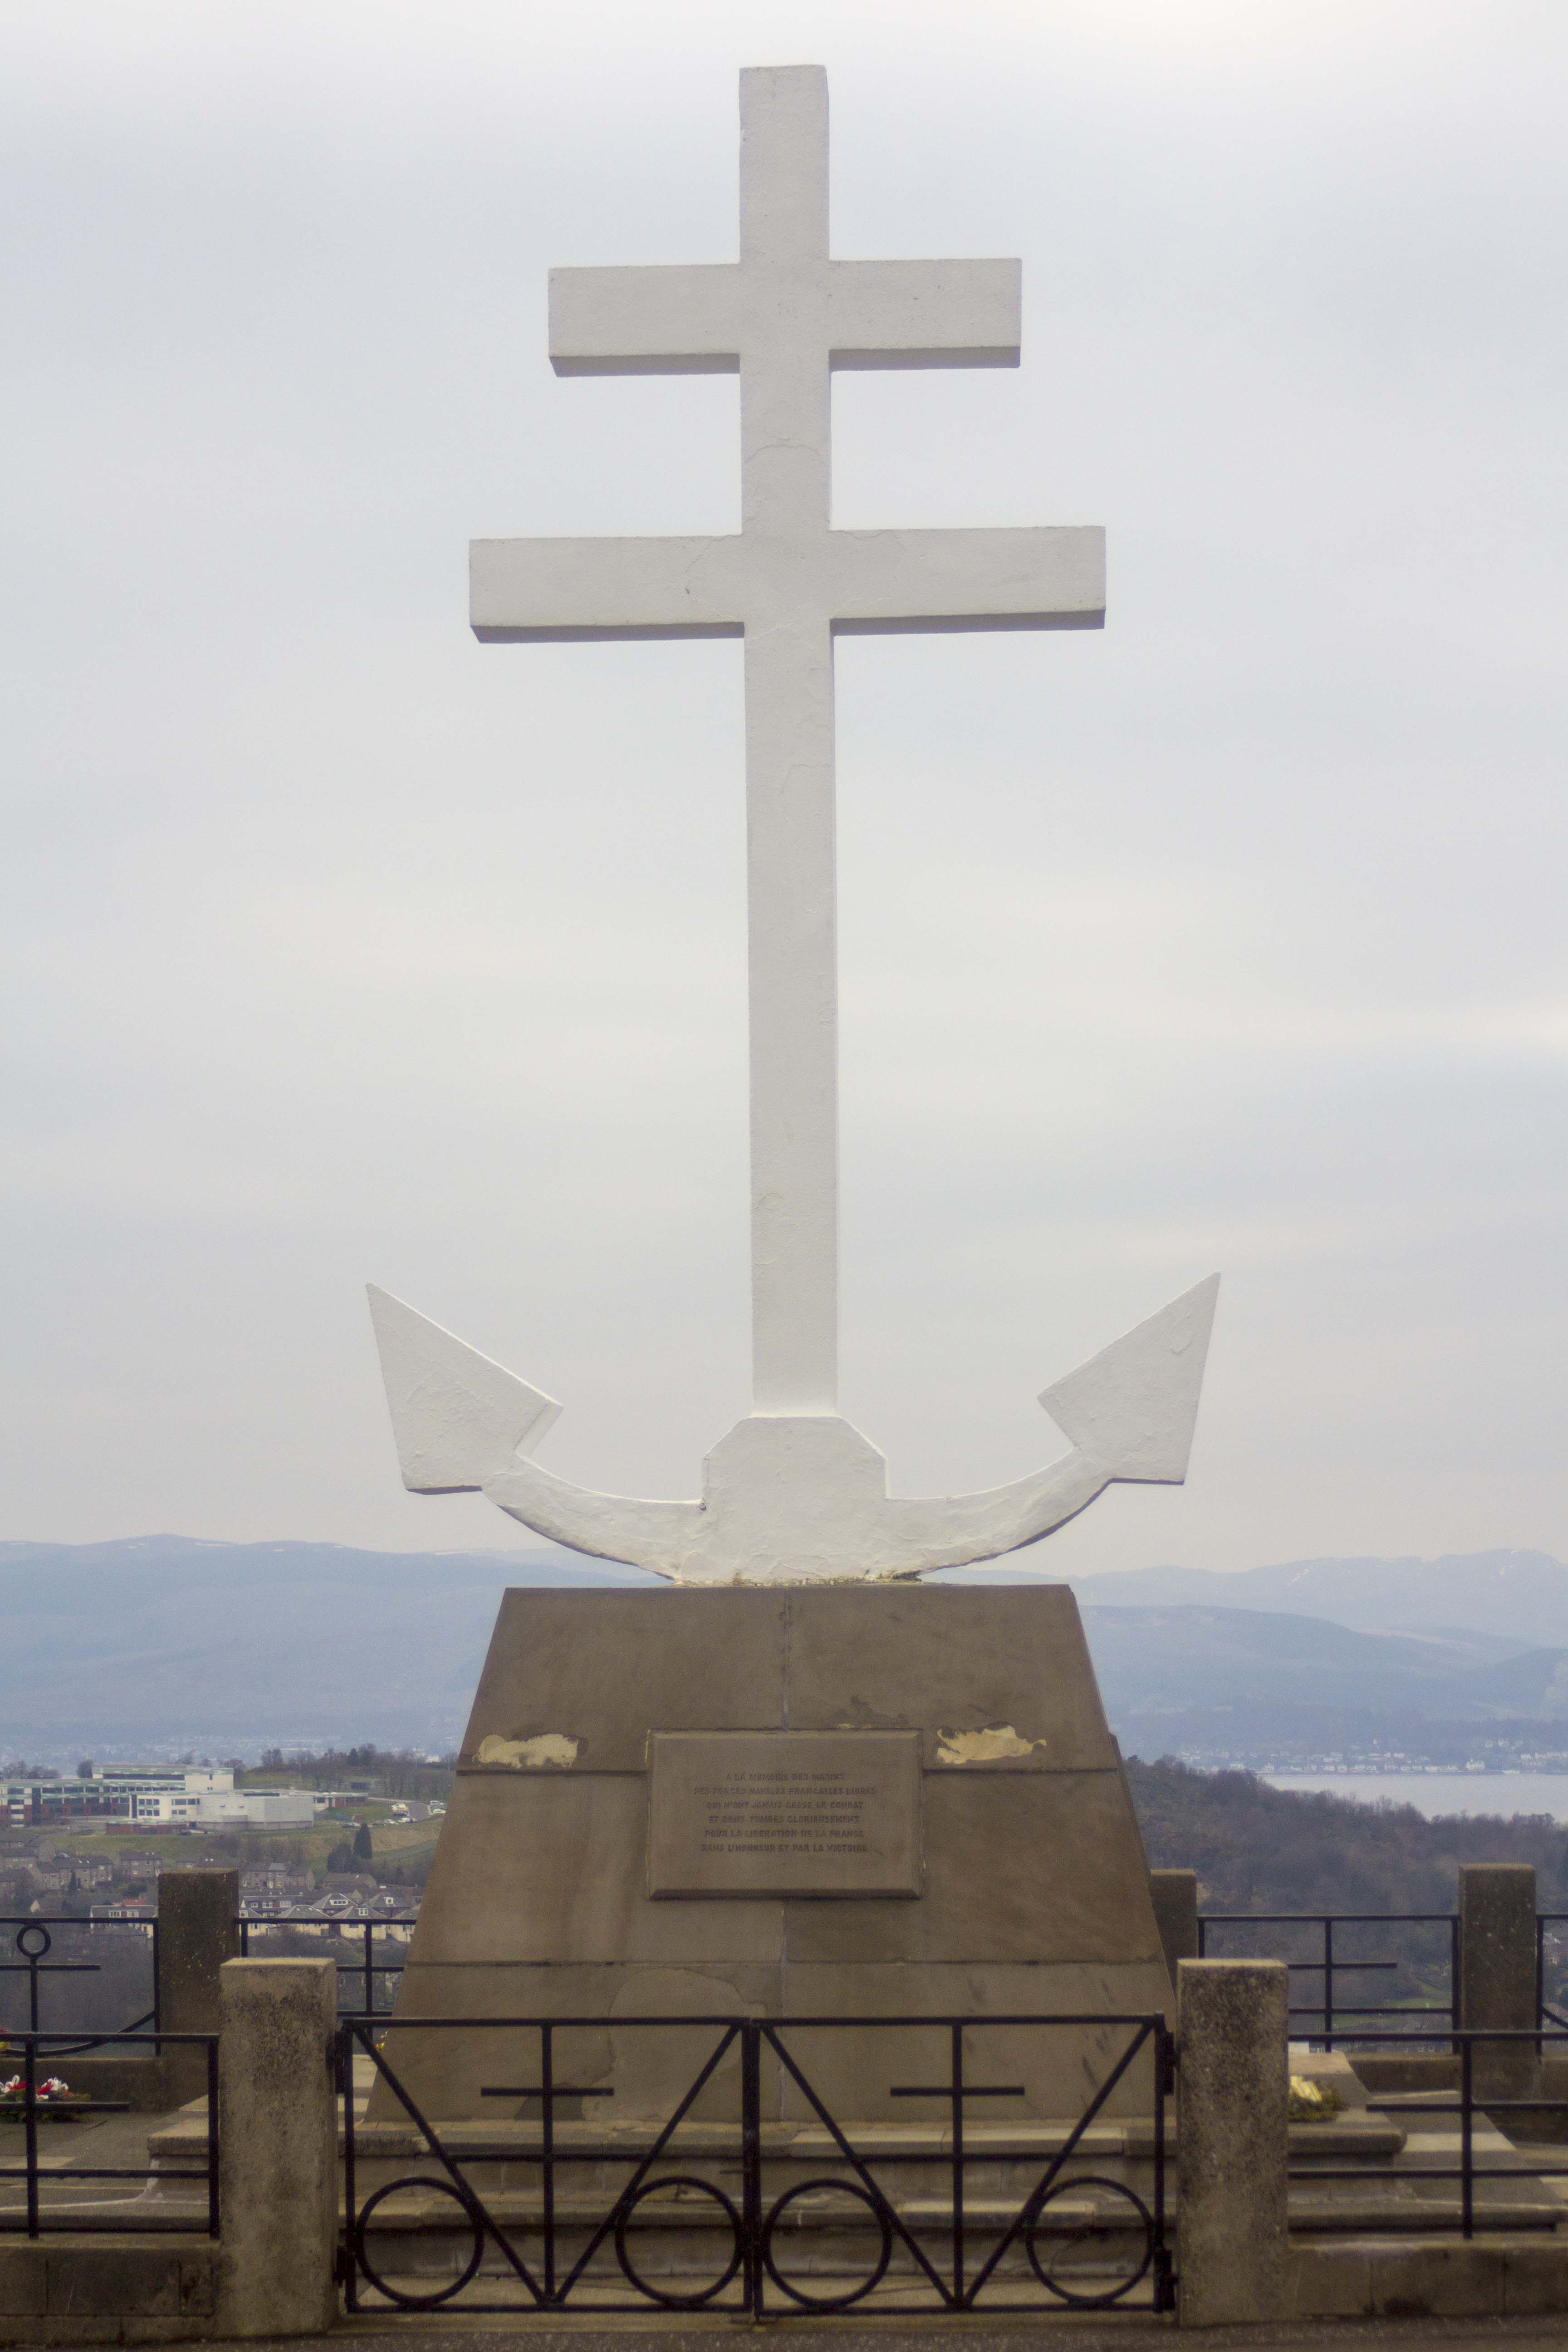
monument, symbol, peace, cross, memorial, anchor, war memorial